Brandon Rush

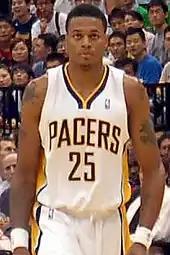
Rush with the Pacers in 2009

Rush was selected 13th overall by the Portland Trail Blazers in the 2008 NBA draft. He was then traded to the Indiana Pacers, along with Jarrett Jack and Josh McRoberts, for Jerryd Bayless and Ike Diogu.